American anthropology

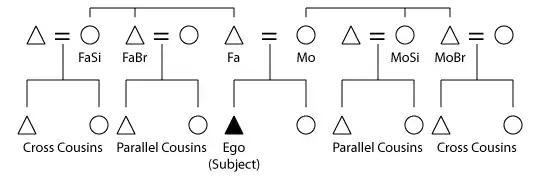
Iroqois Kinship Structure

Franz Boas founded modern American anthropology with the establishment of the first graduate program in anthropology at Columbia University in 1896. At the time the dominant model of culture was that of cultural evolution, which posited that human societies progressed through stages of savagery to barbarism to civilization; thus, societies that for example are based on horticulture and Iroquois kinship terminology are less evolved than societies based on agriculture and Eskimo kinship terminology. One of Boas's greatest accomplishments was to demonstrate convincingly that this model is fundamentally flawed, empirically, methodologically, and theoretically. Moreover, he felt that our knowledge of different cultures was so incomplete, and often based on unsystematic or unscientific research, that it was impossible to develop any scientifically valid general model of human cultures. Instead, he established the principle of cultural relativism and trained students to conduct rigorous participant observation field research in different societies. Boas understood the capacity for culture to involve symbolic thought and social learning, and considered the evolution of a capacity for culture to coincide with the evolution of other, biological, features defining genus Homo. Nevertheless, he argued that culture could not be reduced to biology or other expressions of symbolic thought, such as language. Boas and his students understood culture inclusively and resisted developing a general definition of culture. Indeed, they resisted identifying "culture" as a thing, instead using culture as an adjective rather than a noun. Boas argued that cultural "types" or "forms" are always in a state of flux. His student Alfred Kroeber argued that the "unlimited receptivity and assimilativeness of culture" made it practically impossible to think of cultures as discrete things.